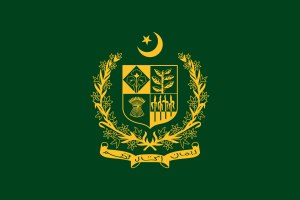
Pakistans premierministre
Det pakistanske premierministerflag
"Pakistans premierminister Urdu وزیر اعظم = Wazir-e- Azam, der betyder ""Øverste Minister"", er Pakistans regeringsleder.